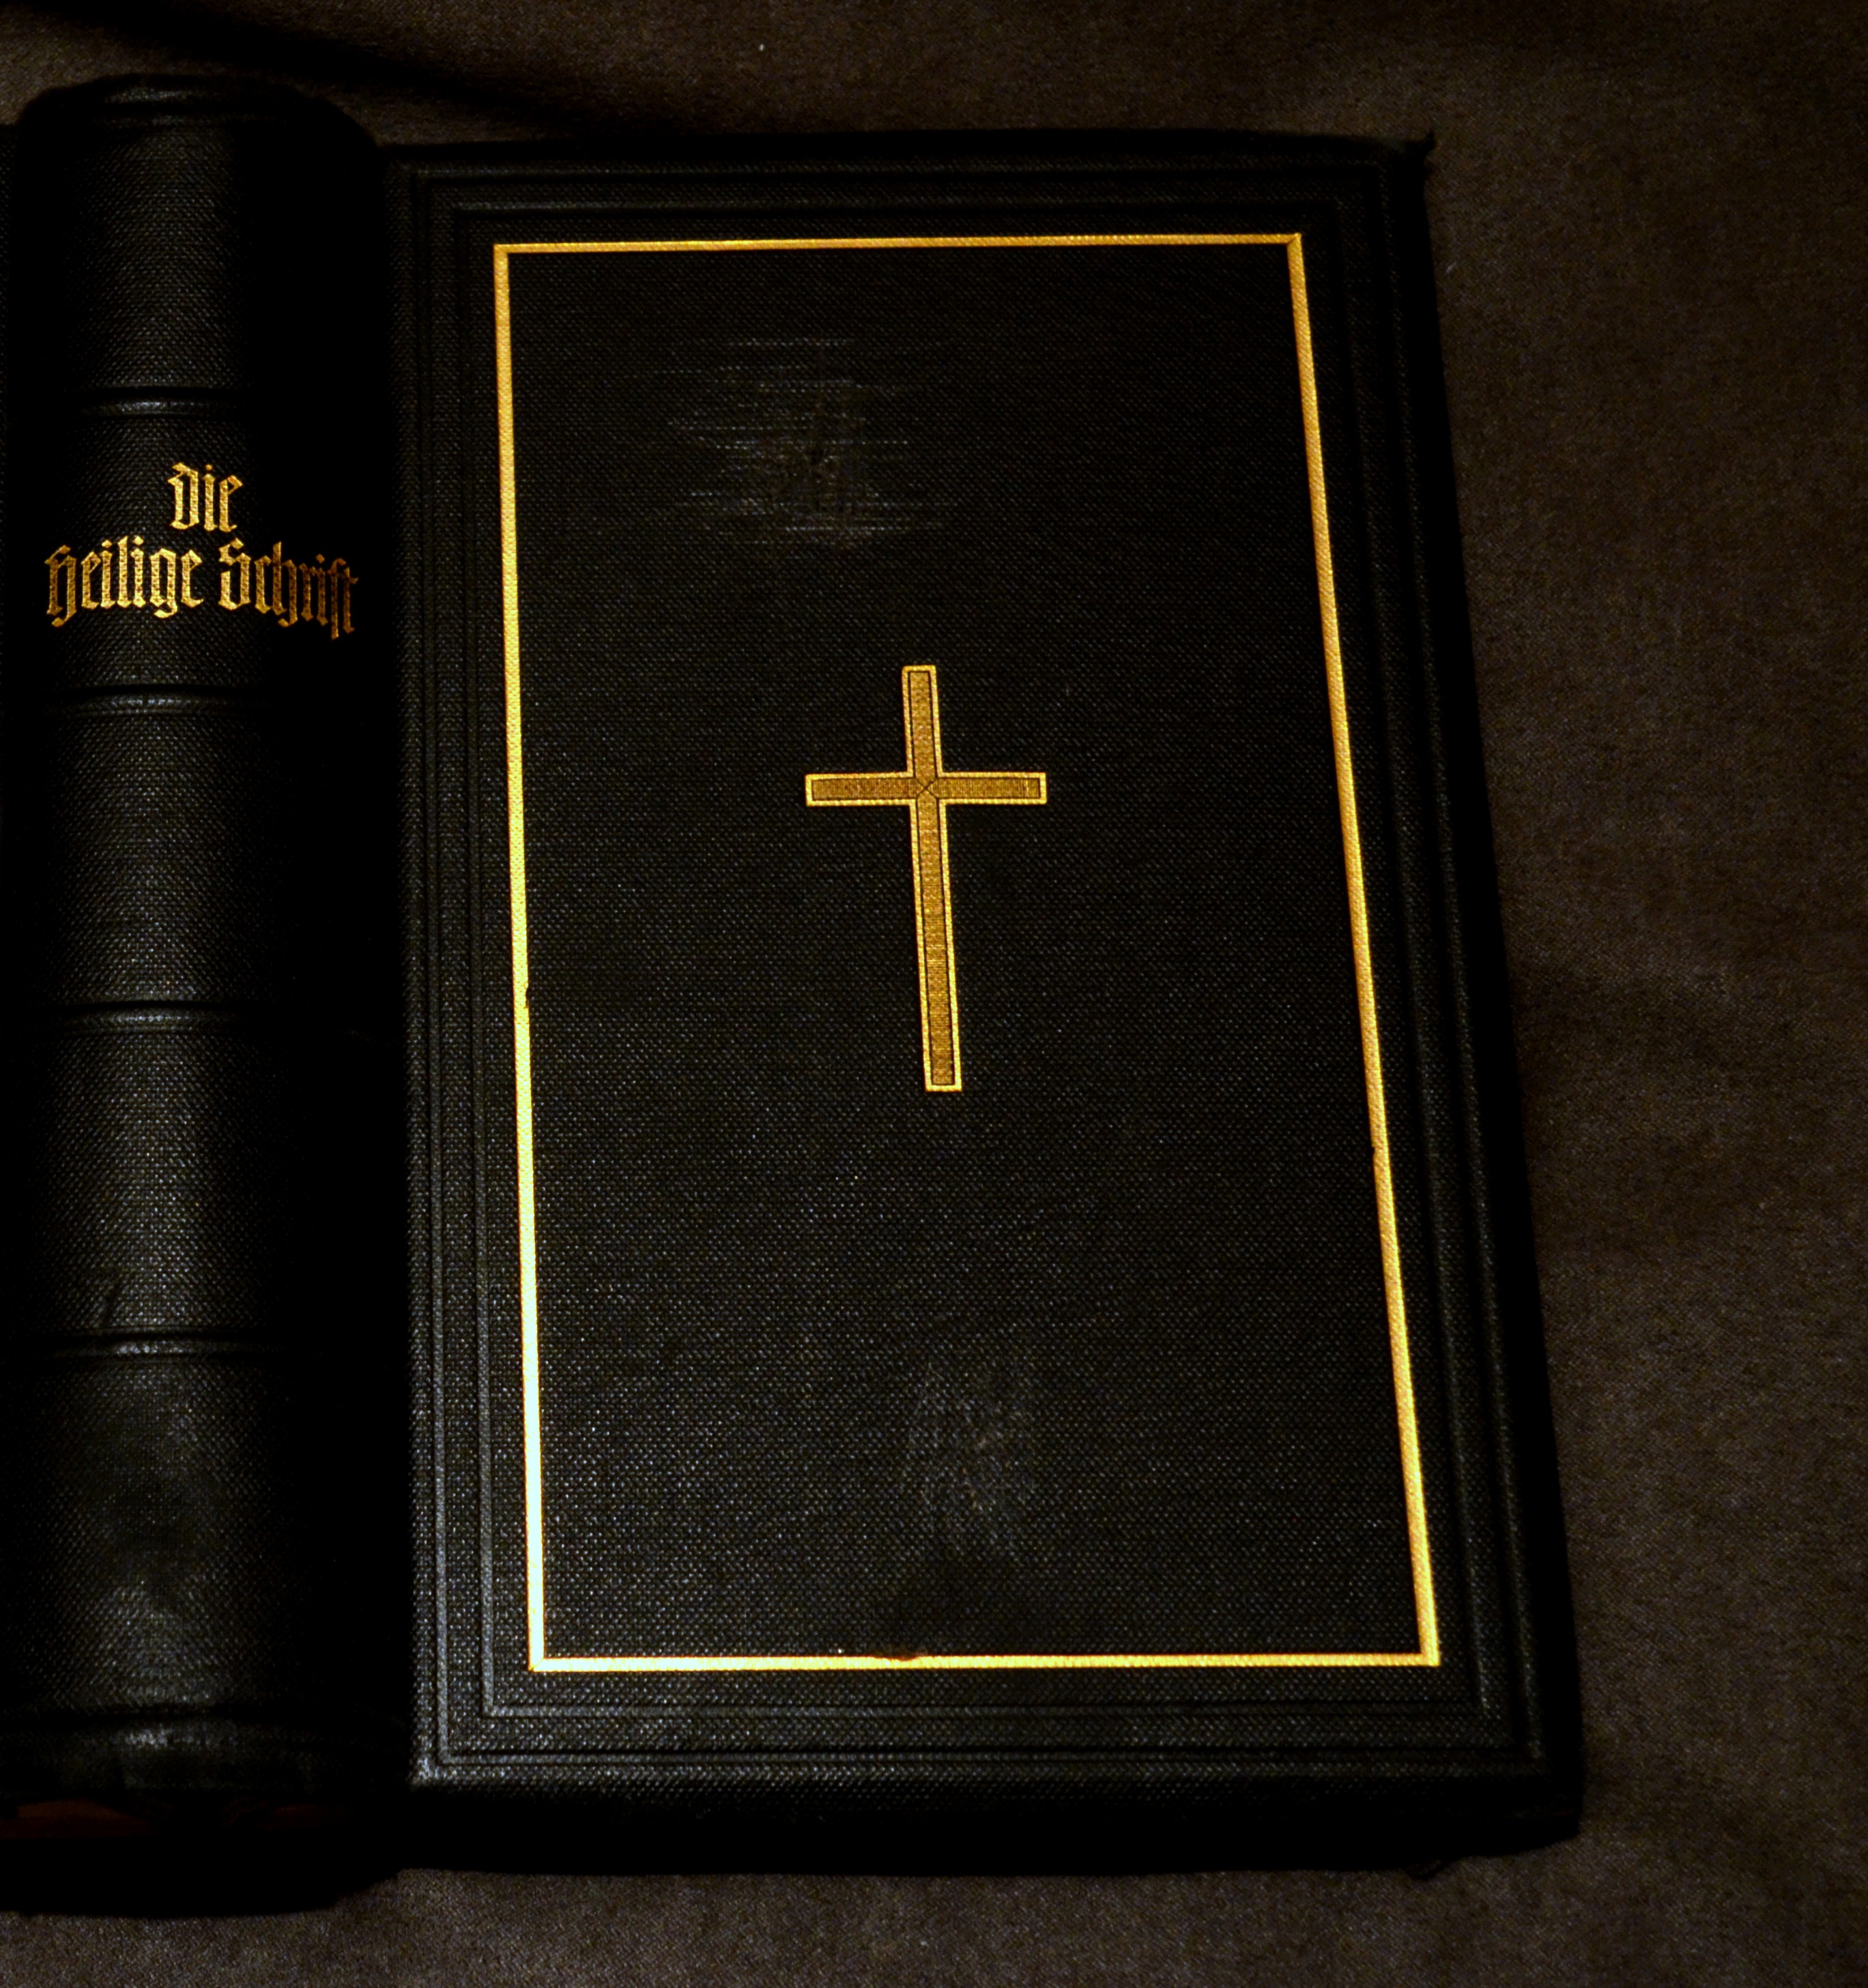
book, number, symbol, religion, cross, bible, faith, picture frame, god's words, holy scripture